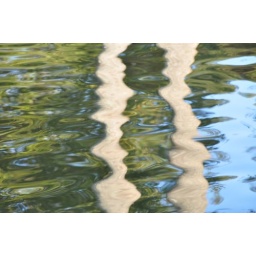
ripples of flag pole in the water